Virgil Finlay

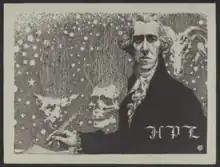
H. P. Lovecraft as an eighteenth-century gentleman

Finlay quickly branched out to other publications after his 1935 debut; he was an immediate hit. In 1938 he went to work for A. Merritt at "The American Weekly", moving from Rochester to New York City. Later the same year, he married Beverly Stiles, whom he had known in childhood in Rochester (November 16, 1938), and at some point, converted to Judaism. In 1937, he made an illustration for the first installment of H. P. Lovecraft's "Supernatural Horror in Literature", which was to be published in the "Science-Fantasy Correspondent". When that magazine was ceased publication, it was used on the cover of the April–May 1937 issue of the "Amateur Correspondent". This portrayal has become one of the more prominent artistic depictions of Lovecraft.